Asociación Deportiva Tarma

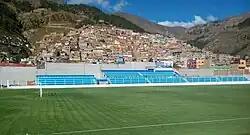
Estadio Unión Tarma

ADT's home stadium is Estadio Unión Tarma located in Tarma. The stadium was constructed in the 1980s and remodeled in 2022 after ADT's promotion to the Liga 1. It will receive another renovation in 2024 as a result of the clubs qualification for the Copa Sudamericana. The renovation will cost of 30 million soles and would be completed in 2025. The roof of the south stand was completed in mid 2024. The stadium has a capacity of 9,100. ADT shares the stadium with their rivals Sport Dos de Mayo, who participate in the Copa Perú, the fourth tier of Peruvian football.